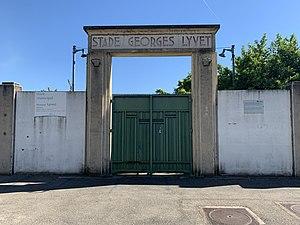
Stade Georges Lyvet (Villeurbanne).
Le stade Georges-Lyvet est un stade de rugby à XV et de rugby à XIII situé à Villeurbanne, dans le Rhône. C'est le stade de l'ASVEL Rugby qui évolue en Fédérale 1, et de Lyon-Villeurbanne XIII qui évolue en Elite 2. Il porte le nom de Georges Lyvet, résistant FTP, mort assassiné le 15 juin 1944, à l'hôpital de la Croix-Rousse à Lyon.
Georges Lyvet, né le 24 août 1906 à Curciat-Dongalon dans le département de l'Ain et mort le 15 juin 1944 à Lyon, est un résistant français.